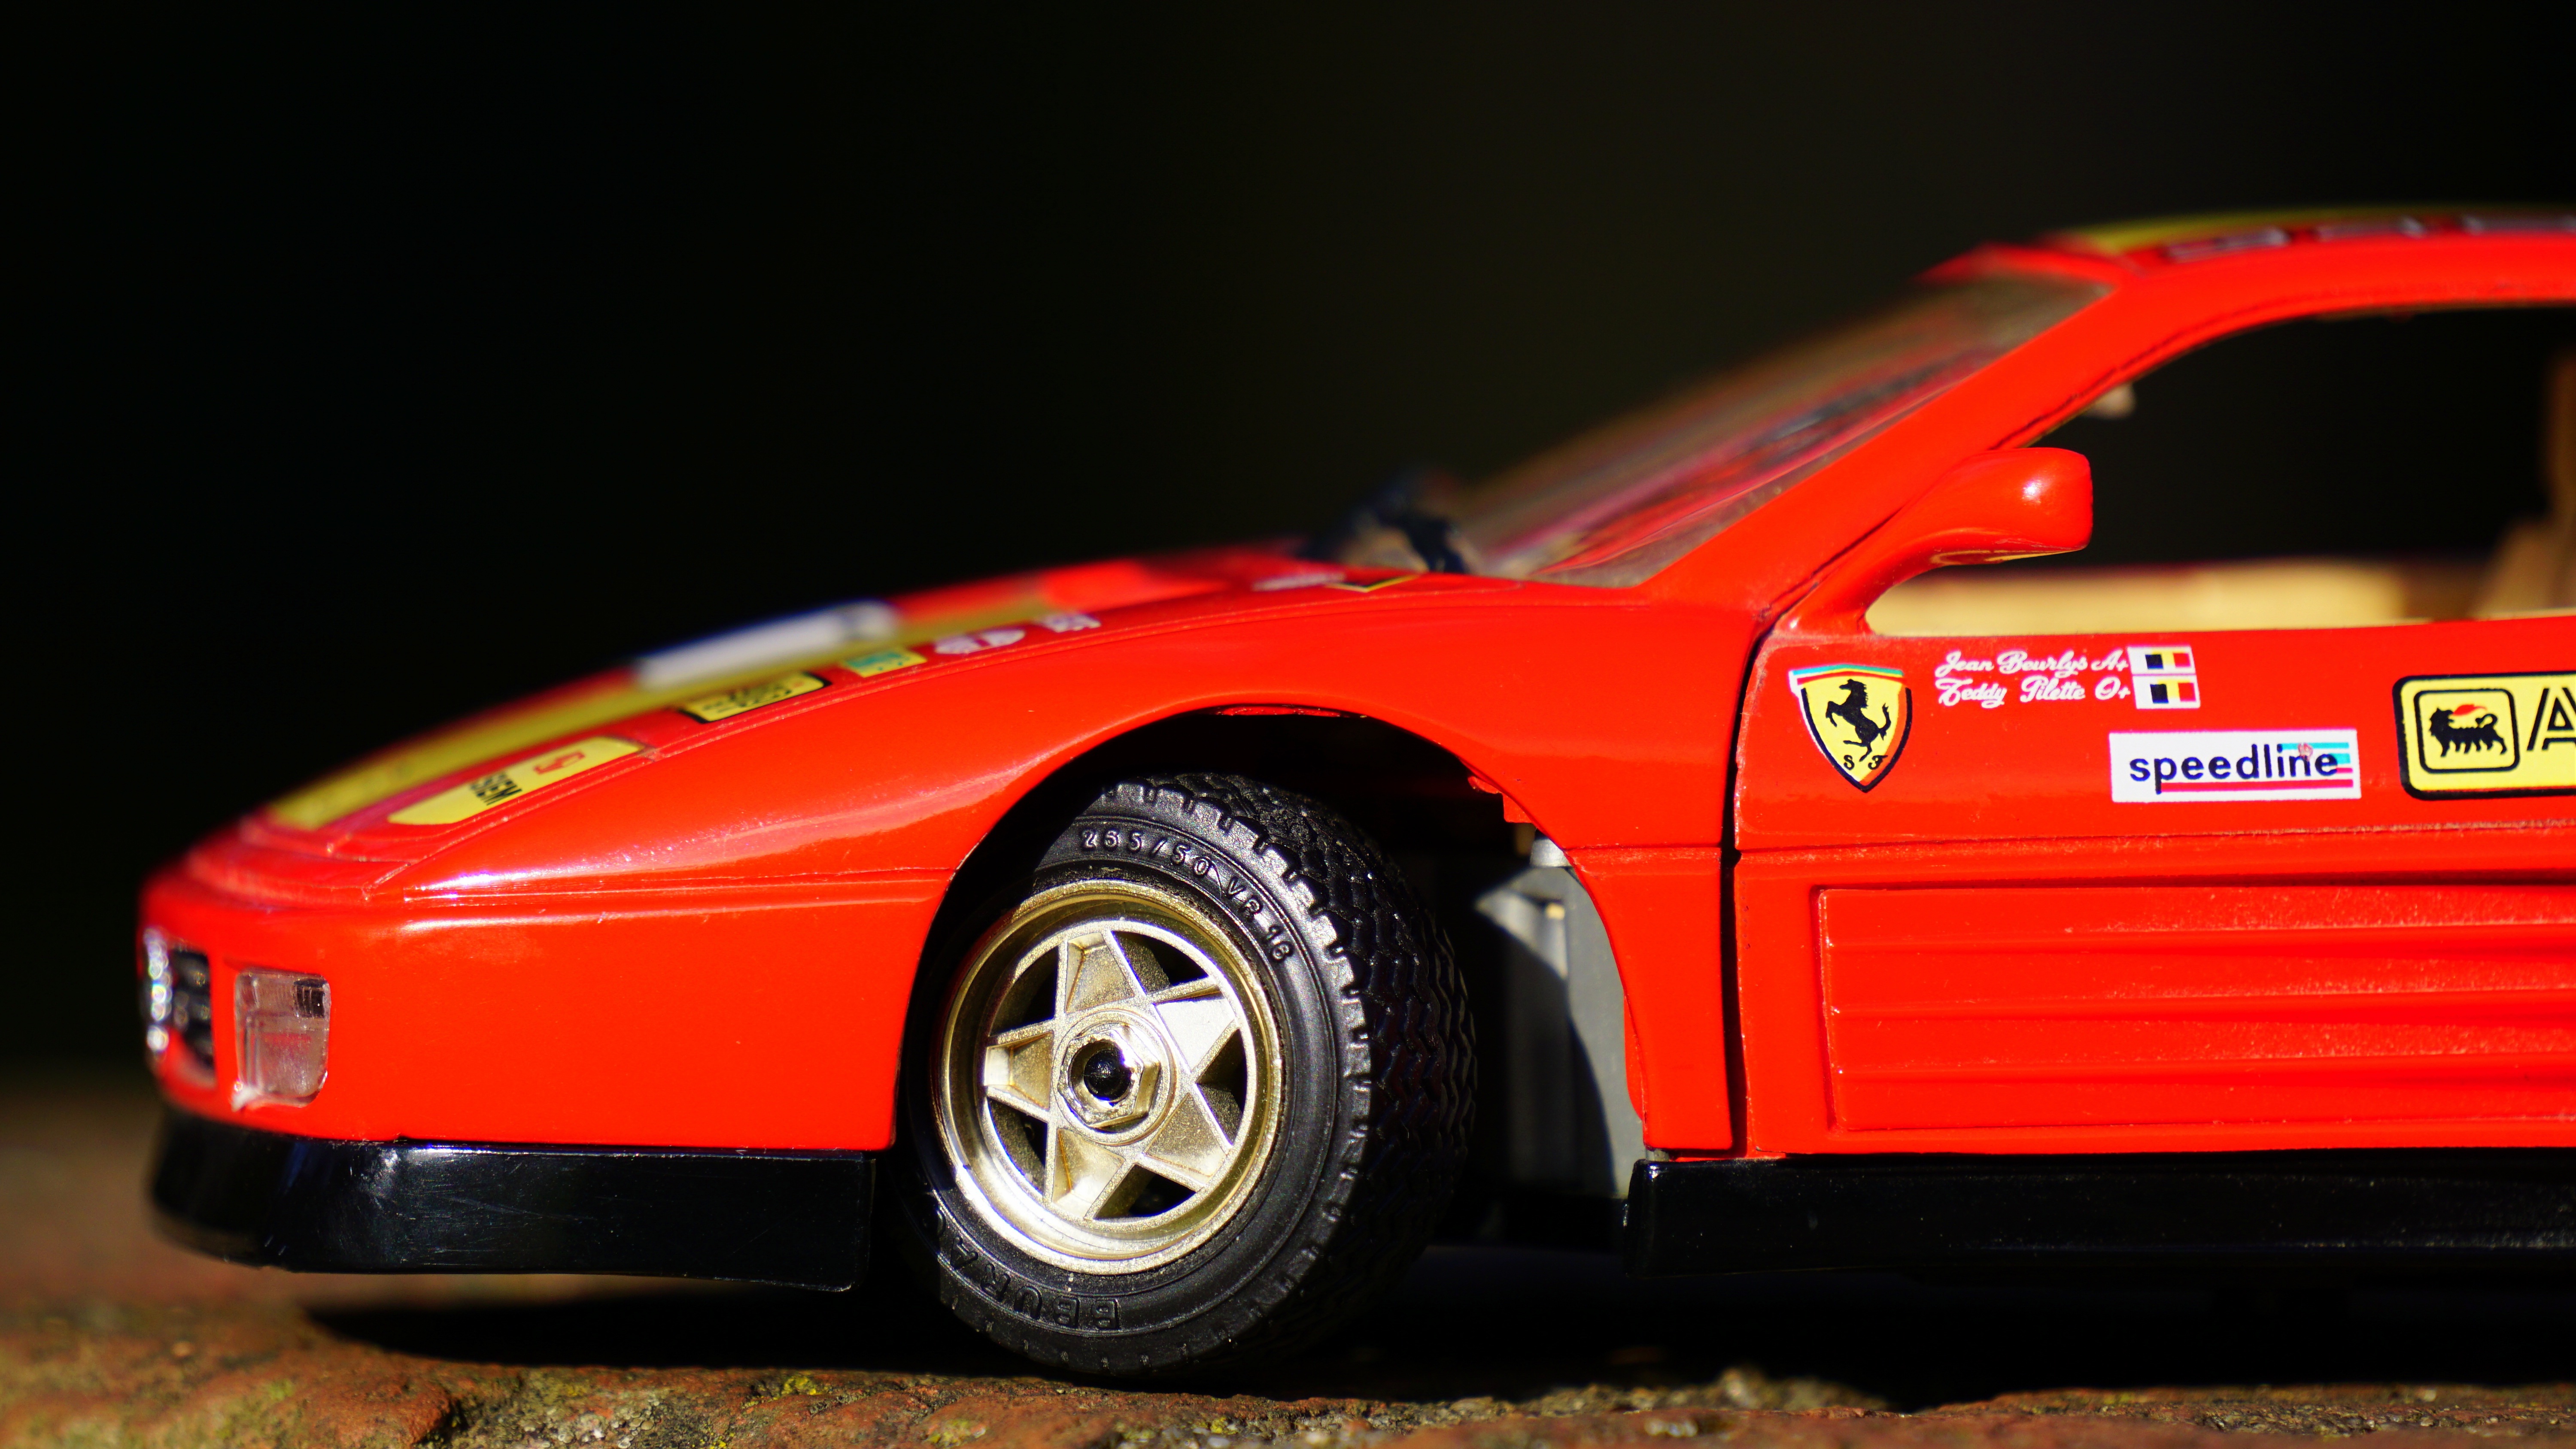
car, automobile, model, vehicle, small, sports car, race car, supercar, model car, land vehicle, automobile make, automotive design, luxury vehicle, performance car, stock car racing, ferrari spa, ferrari f40, ferrari 288 gto, ferrari 348, ferrari testarossa, ferrari 512